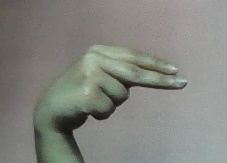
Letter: ain